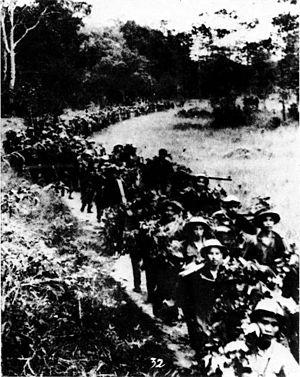
Le royaume du Laos a été jusqu'en 1975 le régime politique du Laos, unifié sous l'égide de la monarchie de Luang Prabang en 1946. D'abord État associé de l'Union française et composante de la Fédération indochinoise, le Laos acquiert son indépendance pleine et entière en 1953 et 1954. La guerre civile qui oppose le gouvernement royal au Pathet Lao s'intensifie parallèlement à la guerre du Viêt Nam. Le conflit s'achève avec l'accès au pouvoir du Pathet Lao, vitrine officielle du Parti révolutionnaire populaire lao : l'abolition de la monarchie, fin 1975, laisse place à la République démocratique populaire du Laos.